Pholourie

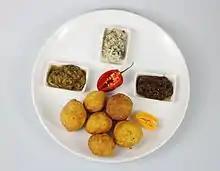
Pholourie with mango, coconut and tamarind chutneys

Pholourie, also spelled "phulourie" or "phoulourie", is an Indo-Caribbean snack food commonly eaten in Trinidad and Tobago, Guyana, Suriname and other parts of the Caribbean. It consists of fried, spiced split pea and flour dough balls that are served with a chutney.